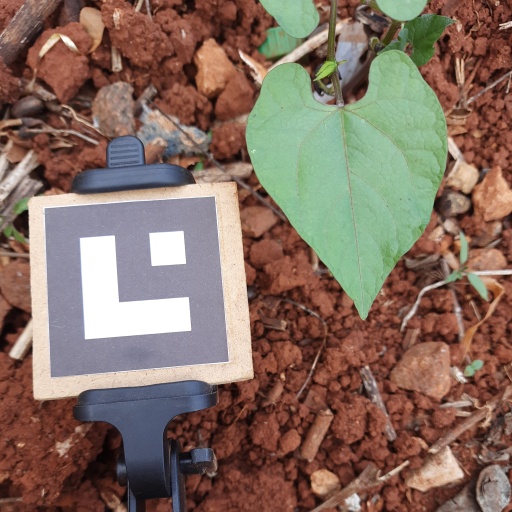
Observations: flat surface, no eating holes, under cloudy sky